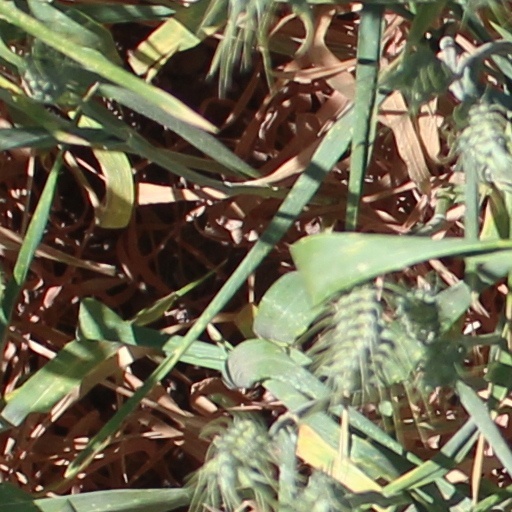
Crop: wheat